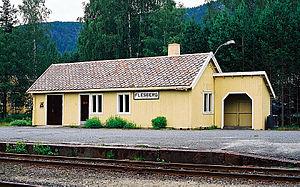
La ligne de Numedal est une ligne ferroviaire norvégienne longue de 92,8 km qui relie Kongsberg à Rødberg dans la commune de Nore og Uvdal. Toute la ligne se situe dans le comté de Viken.